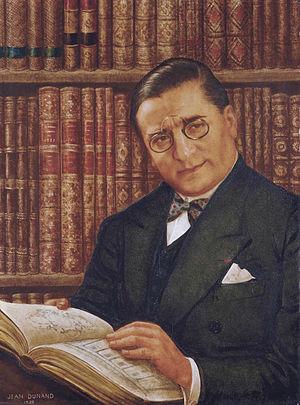
Armand-Albert Rateau, né le 24 février 1882 dans le 3ᵉ arrondissement de Paris, ville où il est mort le 20 février 1938 en son domicile dans le 6ᵉ arrondissement, est un dessinateur, meublier, décorateur et architecte français.